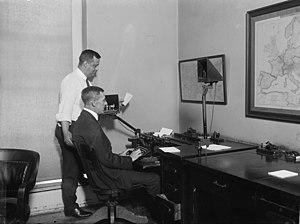
L'Agence des communications de la Maison-Blanche fournit les communications et leur support technique pour le président des États-Unis, le vice-président, les principaux cadres du bureau exécutif du président, le Conseil de sécurité nationale, le Secret Service et d'autres services dirigés par le bureau militaire de la Maison-Blanche.